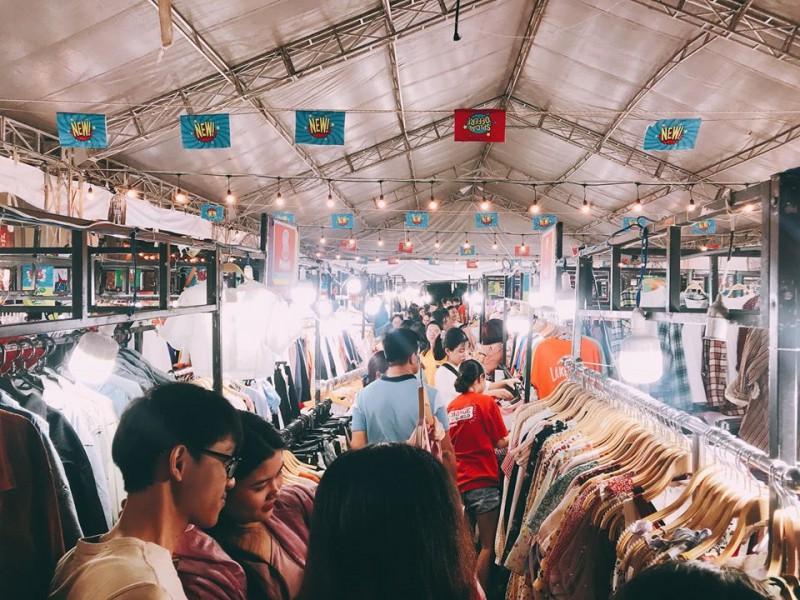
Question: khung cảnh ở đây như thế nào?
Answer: khung cảnh rất đông đúc